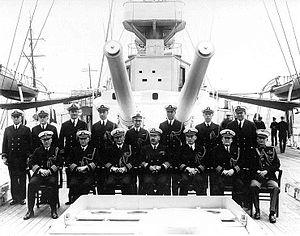
Le canon de 8 pouces/45 calibres est un canon de calibre 203 mm produit par la Marine américaine pour équiper les batteries secondaires de ses cuirassés pré-dreadnought du XXᵉ siècle. En 1922, le traité naval de Washington amenant à la démolition de ceux-ci, le surplus de canons sera utilisé comme armement principal sur plusieurs croiseurs cuirassés et par l'Armée comme artillerie côtière et artillerie ferroviaire.